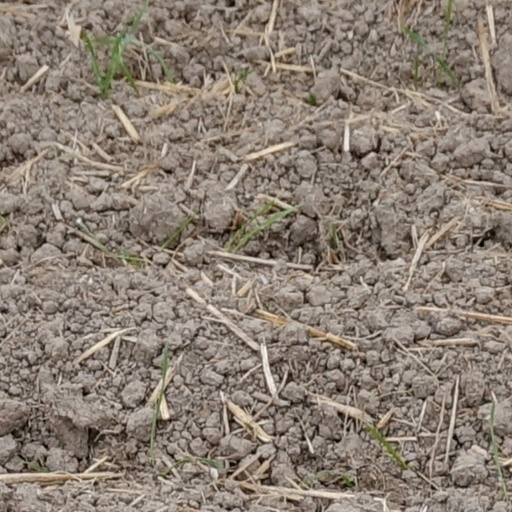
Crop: wheat